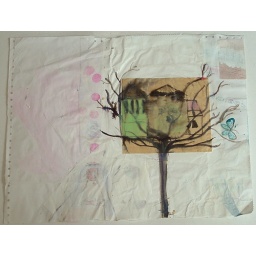
there is a house in the tree